Sebastian Coe

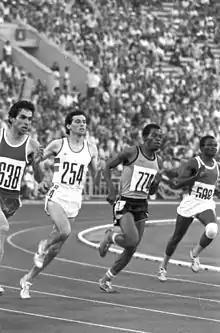
Sebastian Coe (#254) was the silver medallist in men's 800 m at the 1980 Olympics in Moscow.

Coe first caught the public's attention on 14 March 1977 when he competed in the 800 m at the European Indoor Championships in San Sebastián, front-running the entire race and winning in 1:46.54, just short of the world indoor record. He ran in the Emsley Carr mile on 29 August 1977, outsprinting Filbert Bayi of Tanzania in the home straight and winning in 3:57.7. Eleven days later, on 9 September 1977, he ran the 800 m at the Coca-Cola Games at Crystal Palace in a time of 1:44.95, beating Andy Carter's 1:45.12 to claim his first UK national outdoor record.